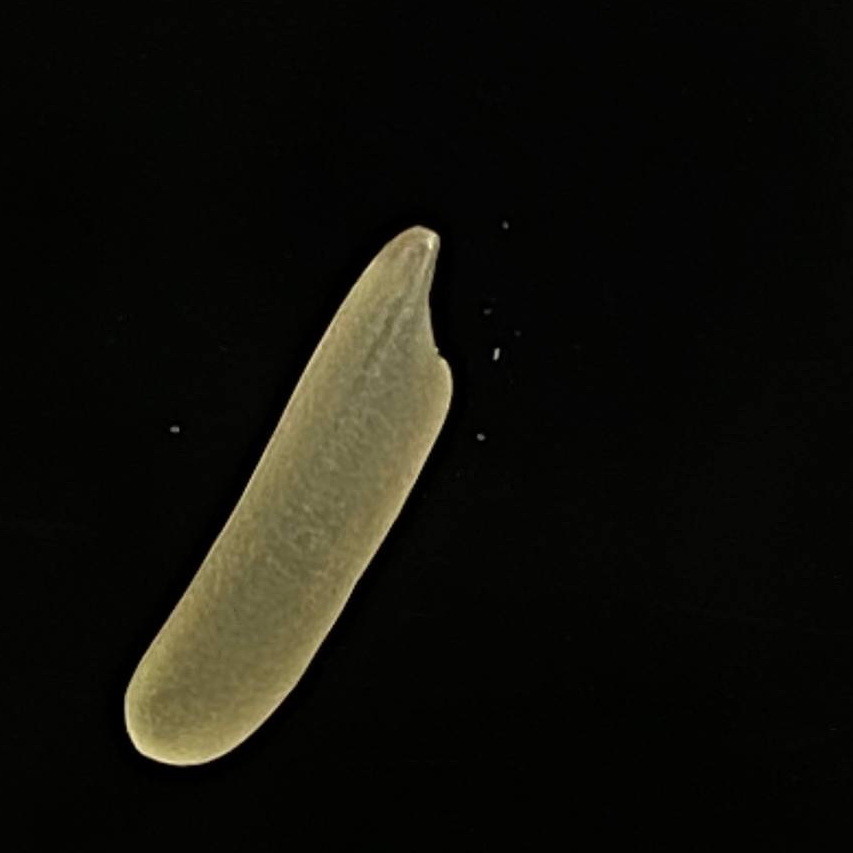
Rice variety: Bashmoti